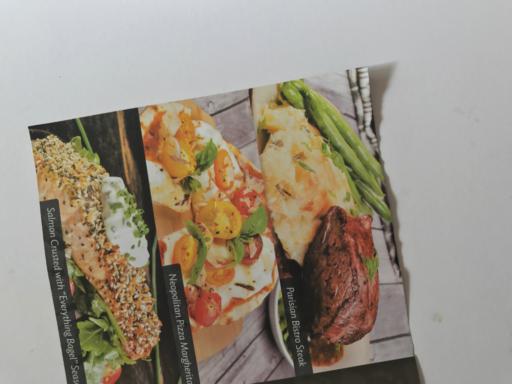
Waste category: paper